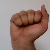
The image shows a hand gesture representing the letter 'A' in Indian Sign Language.